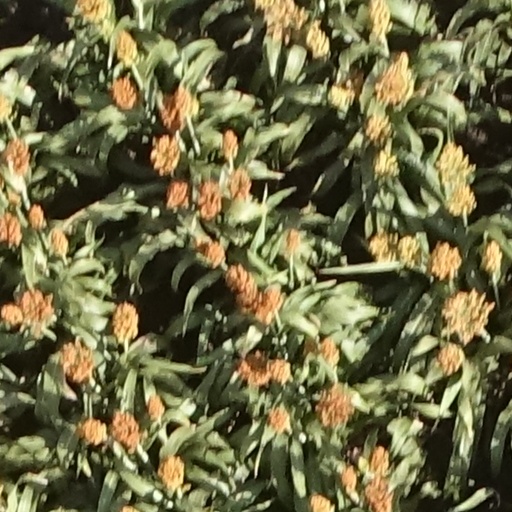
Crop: sorghum